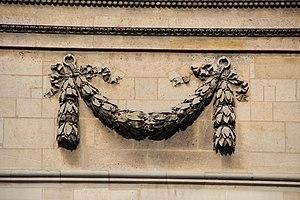
Détails du Panthéon de Paris en 2014. Camera location48°